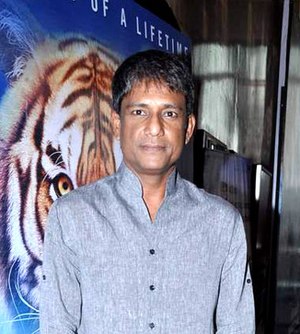
Adil Hussain
Adil Hussain er en indisk skuespiller og stand-up komiker.